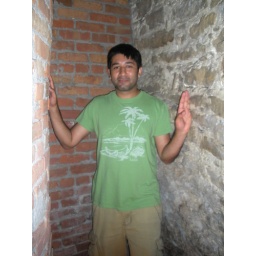
fawad is in between the inner and outer walls of the lighthouse